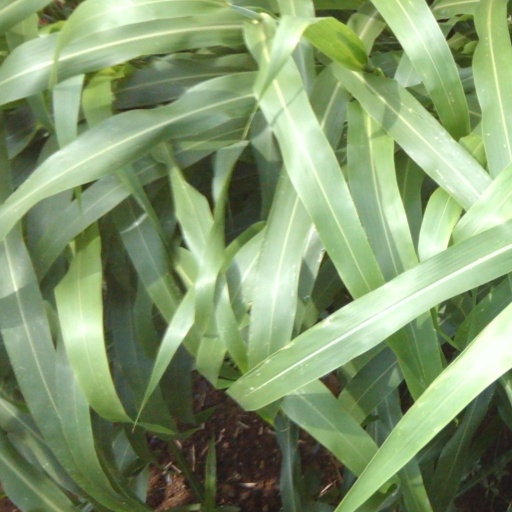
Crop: sorghum